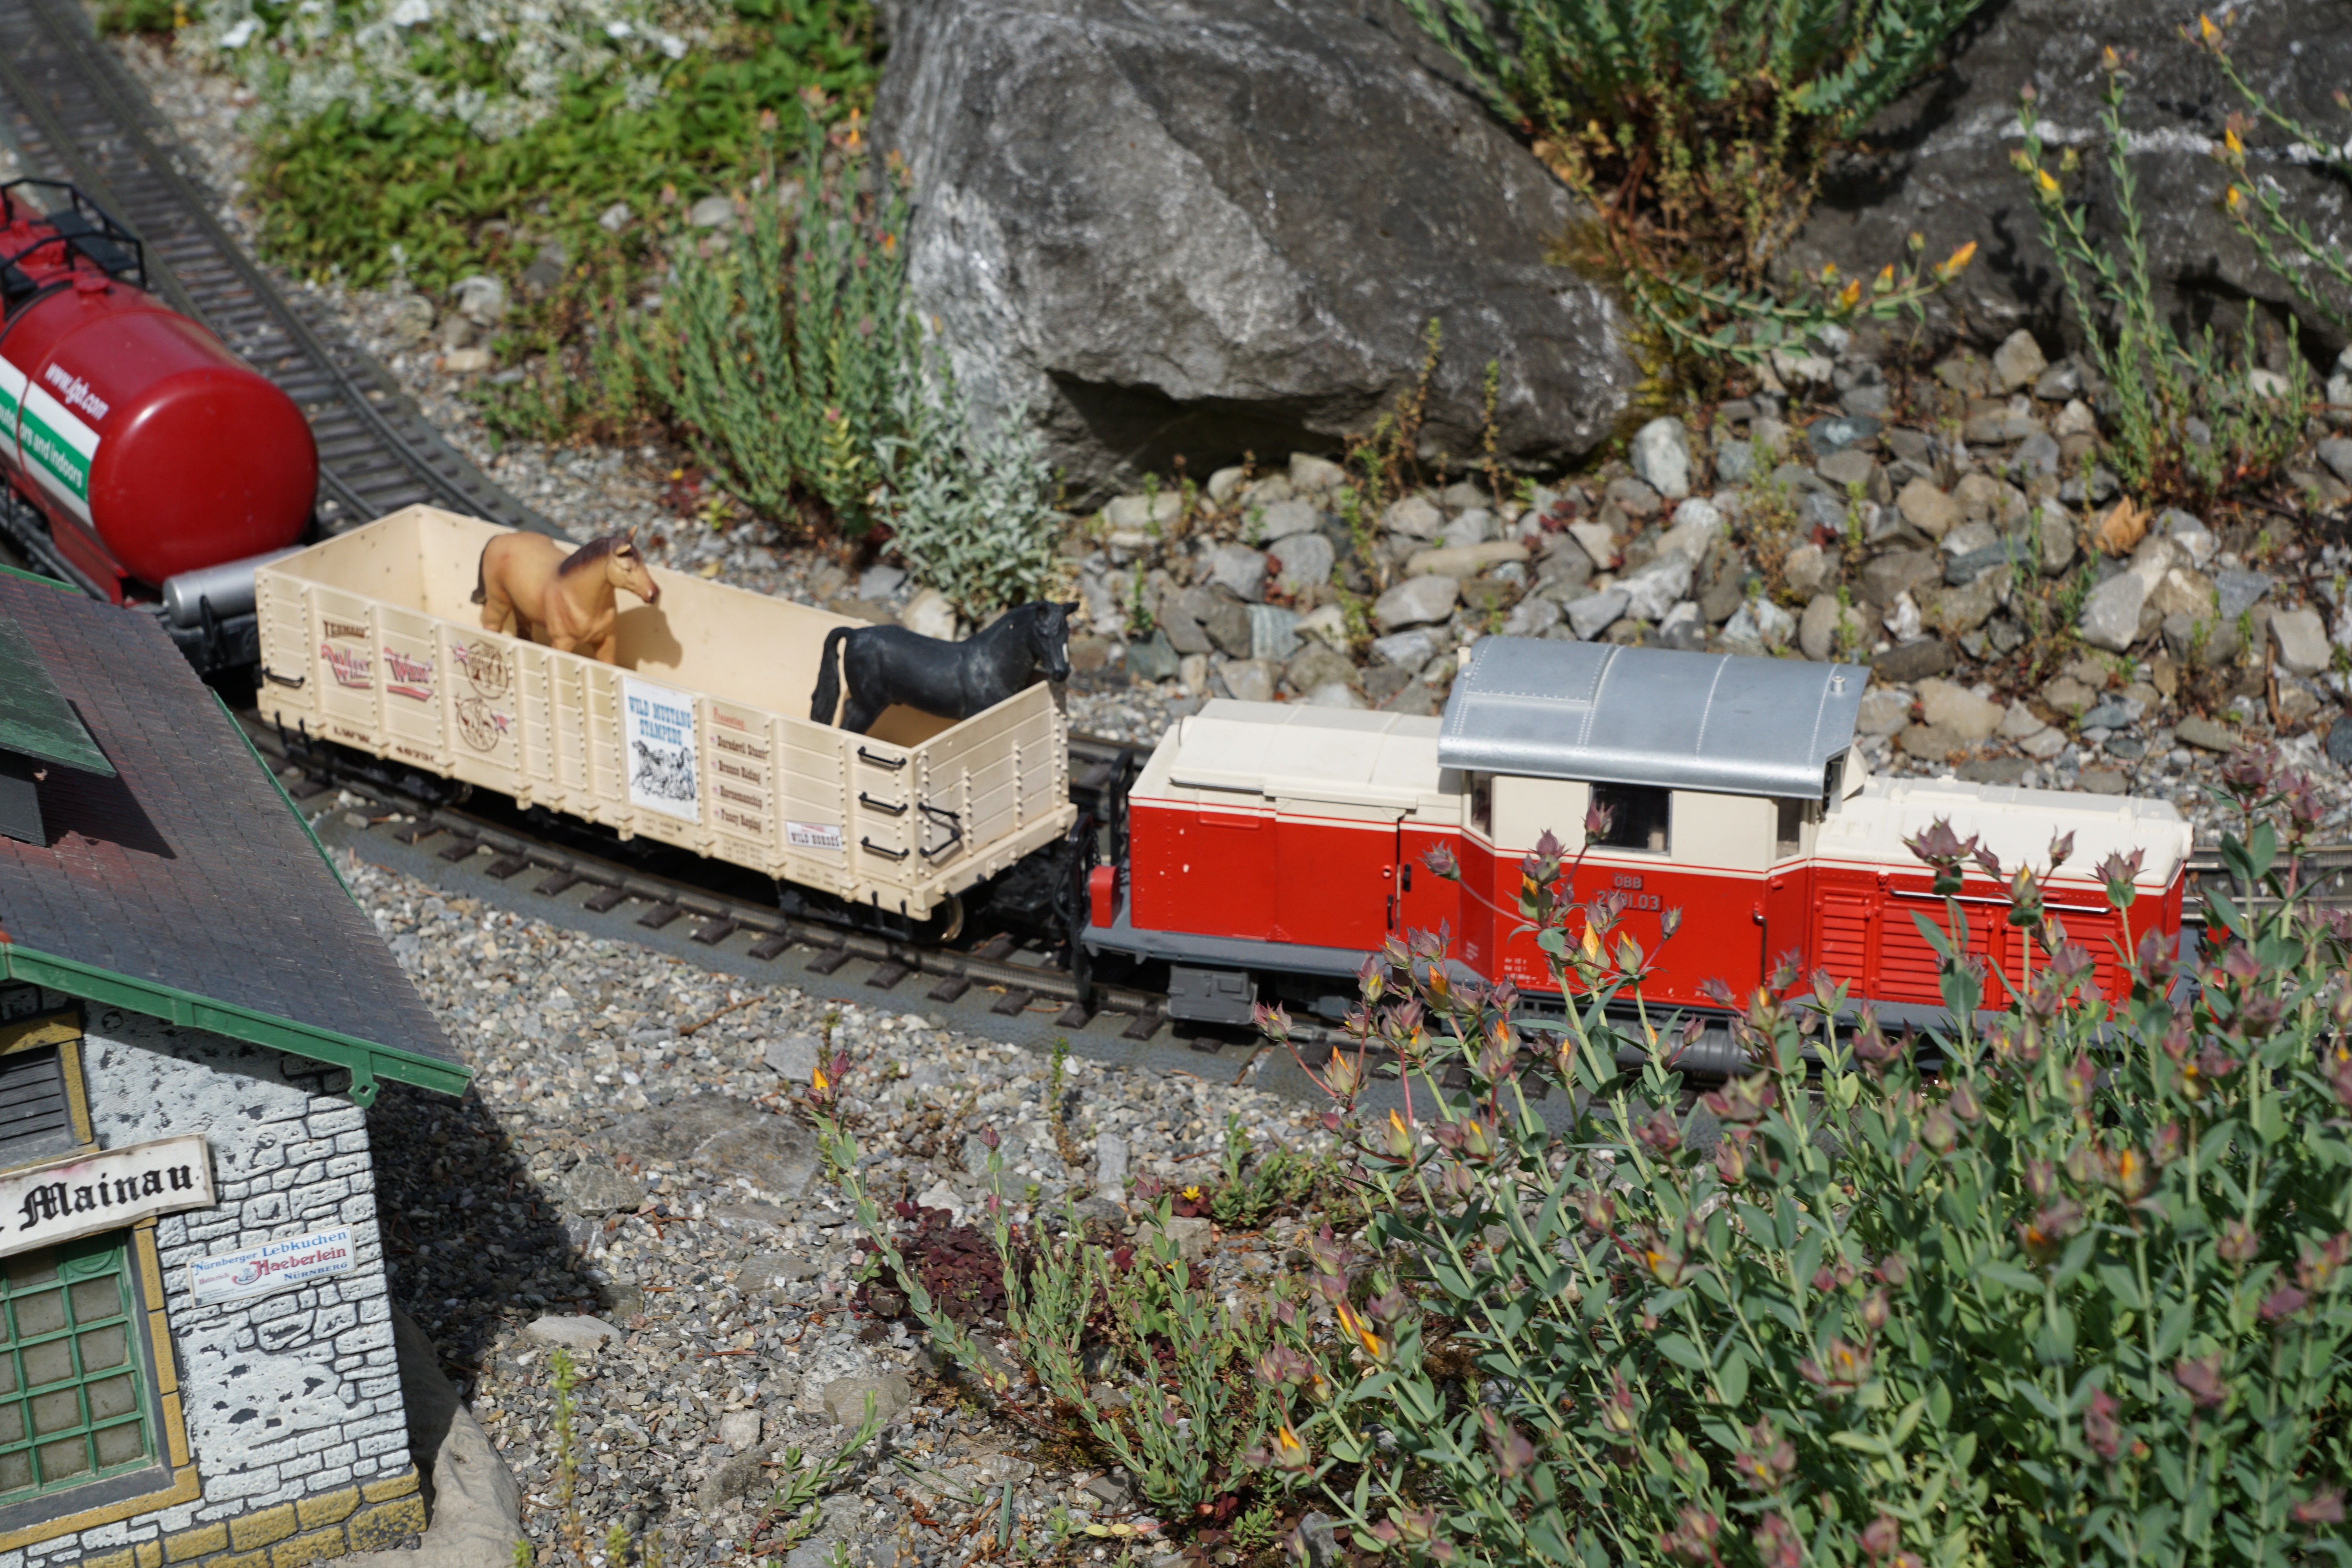
nature, track, railway, train, transport, vehicle, waterway, miniature, locomotive, seemed, mainau, rail transport, rolling stock, geological phenomenon